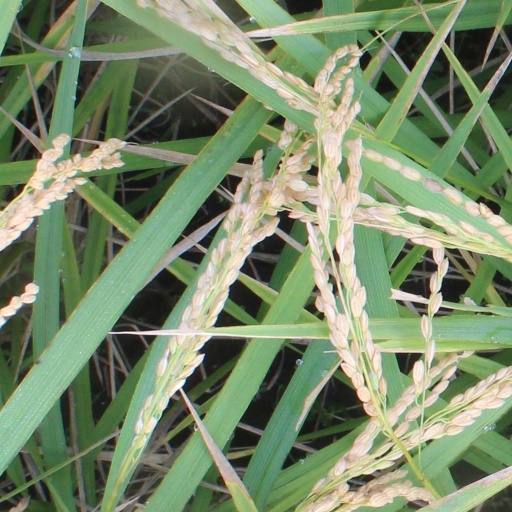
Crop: rice